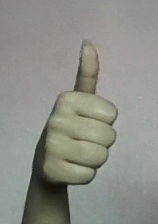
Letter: aleff